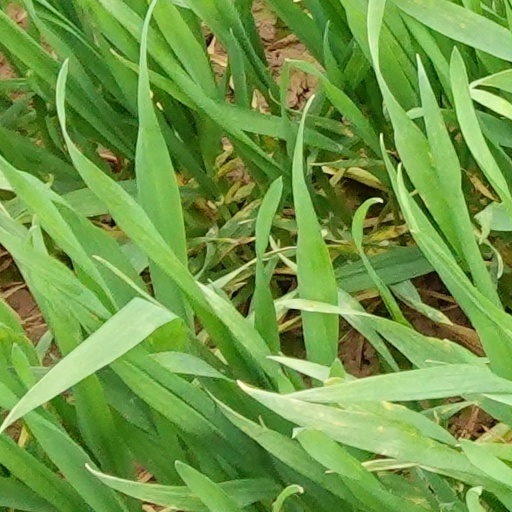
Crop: wheat